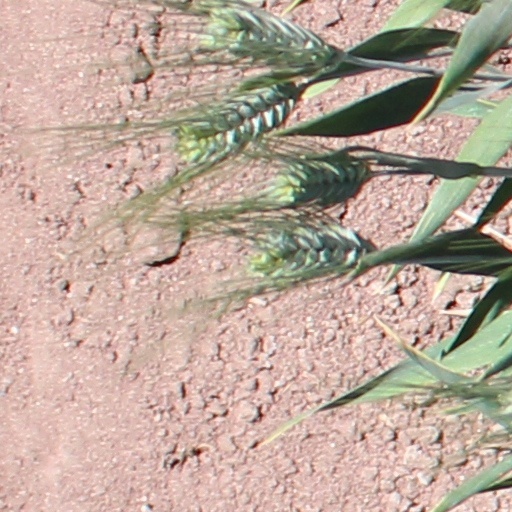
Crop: wheat